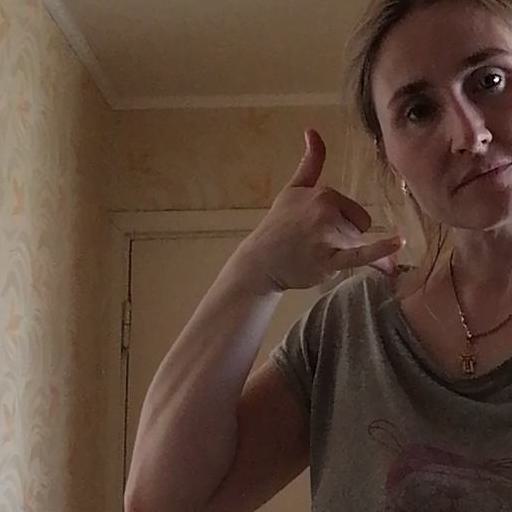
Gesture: call